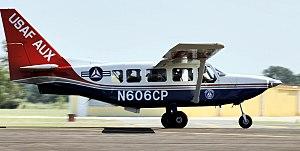
Gippsland Aeronautics est un constructeur aéronautique australien installé sur l'aéroport de la Vallée Latrobe à Morwell.